Donald Trump

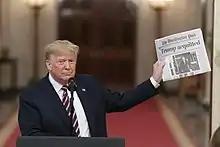
Displaying the headline "Trump acquitted" in 2020

Trump began a trade war with China in 2018 after imposing tariffs and other trade barriers he said would force China to end longstanding unfair trade practice and intellectual property infringement. Trump weakened the toughest U.S. sanctions imposed after the 2014 Russian annexation of Crimea. Trump praised and, according to some critics, rarely criticized Russian president Vladimir Putin, though he opposed some actions of Russia's government. He withdrew the U.S. from the Intermediate-Range Nuclear Forces Treaty, citing alleged Russian noncompliance, and supported Russia's possible return to the G7. As North Korea's nuclear weapons were increasingly seen as a serious threat, Trump became the first sitting U.S. president to meet a North Korean leader, meeting Kim Jong Un three times: in Singapore in June 2018, in Hanoi in February 2019, and in the Korean Demilitarized Zone in June 2019. Talks in October 2019 broke down and no denuclearization agreement was reached.